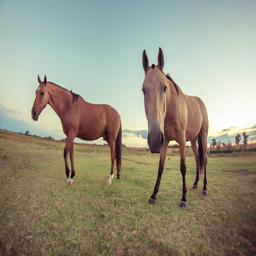
Two horses are standing outside in a field.
Two horses standing in a large green field.
two horses standing in a field of green grass
Two horses on a grassy field at sunset.
Two horses standing on a grass covered hill.